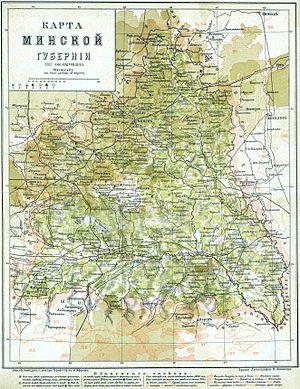
Le gouvernement de Minsk est un gouvernement de l’Empire russe. Sa capitale était la ville de Minsk.